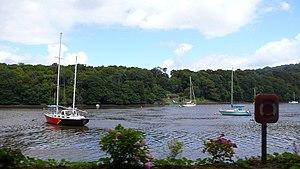
Cet article recense les zones humides de la République d'Irlande concernées par la convention de Ramsar.